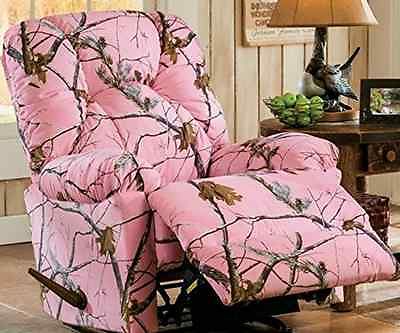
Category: chair